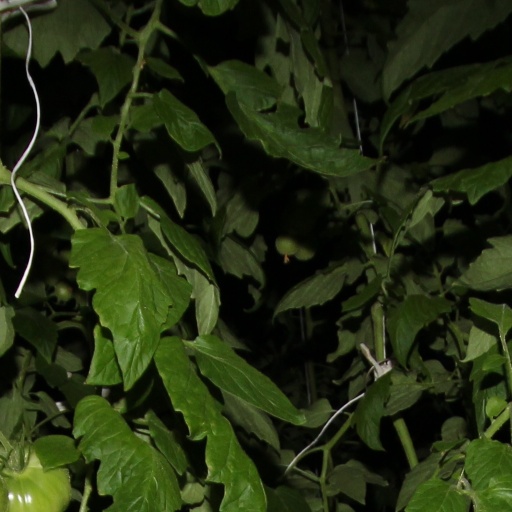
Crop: tomato